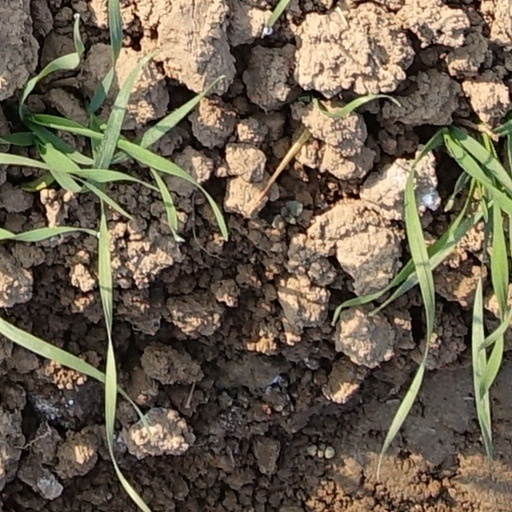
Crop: wheat